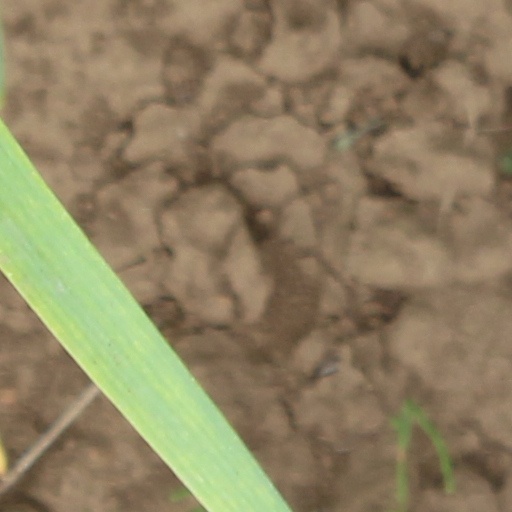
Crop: wheat